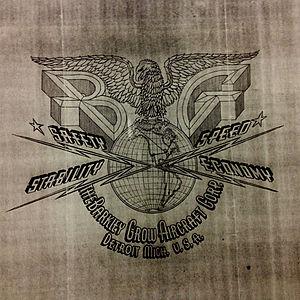
Barkley-Grow Aircraft Corporation est un constructeur aéronautique américain disparu. Fondée en 1936, l'entreprise a été rachetée en 1940 par AVCO, mais reste connue par un procédé unique de construction des ailes d'avion.